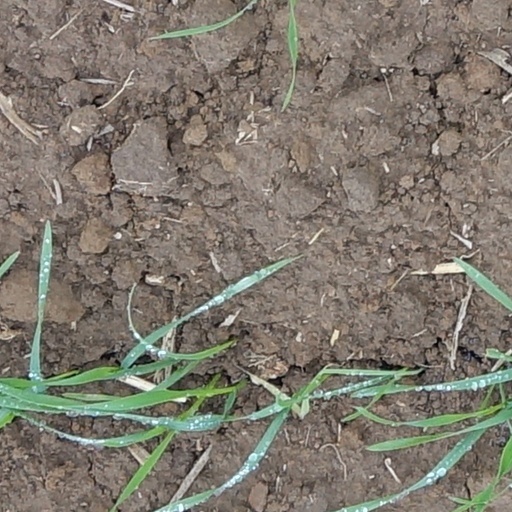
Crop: wheat